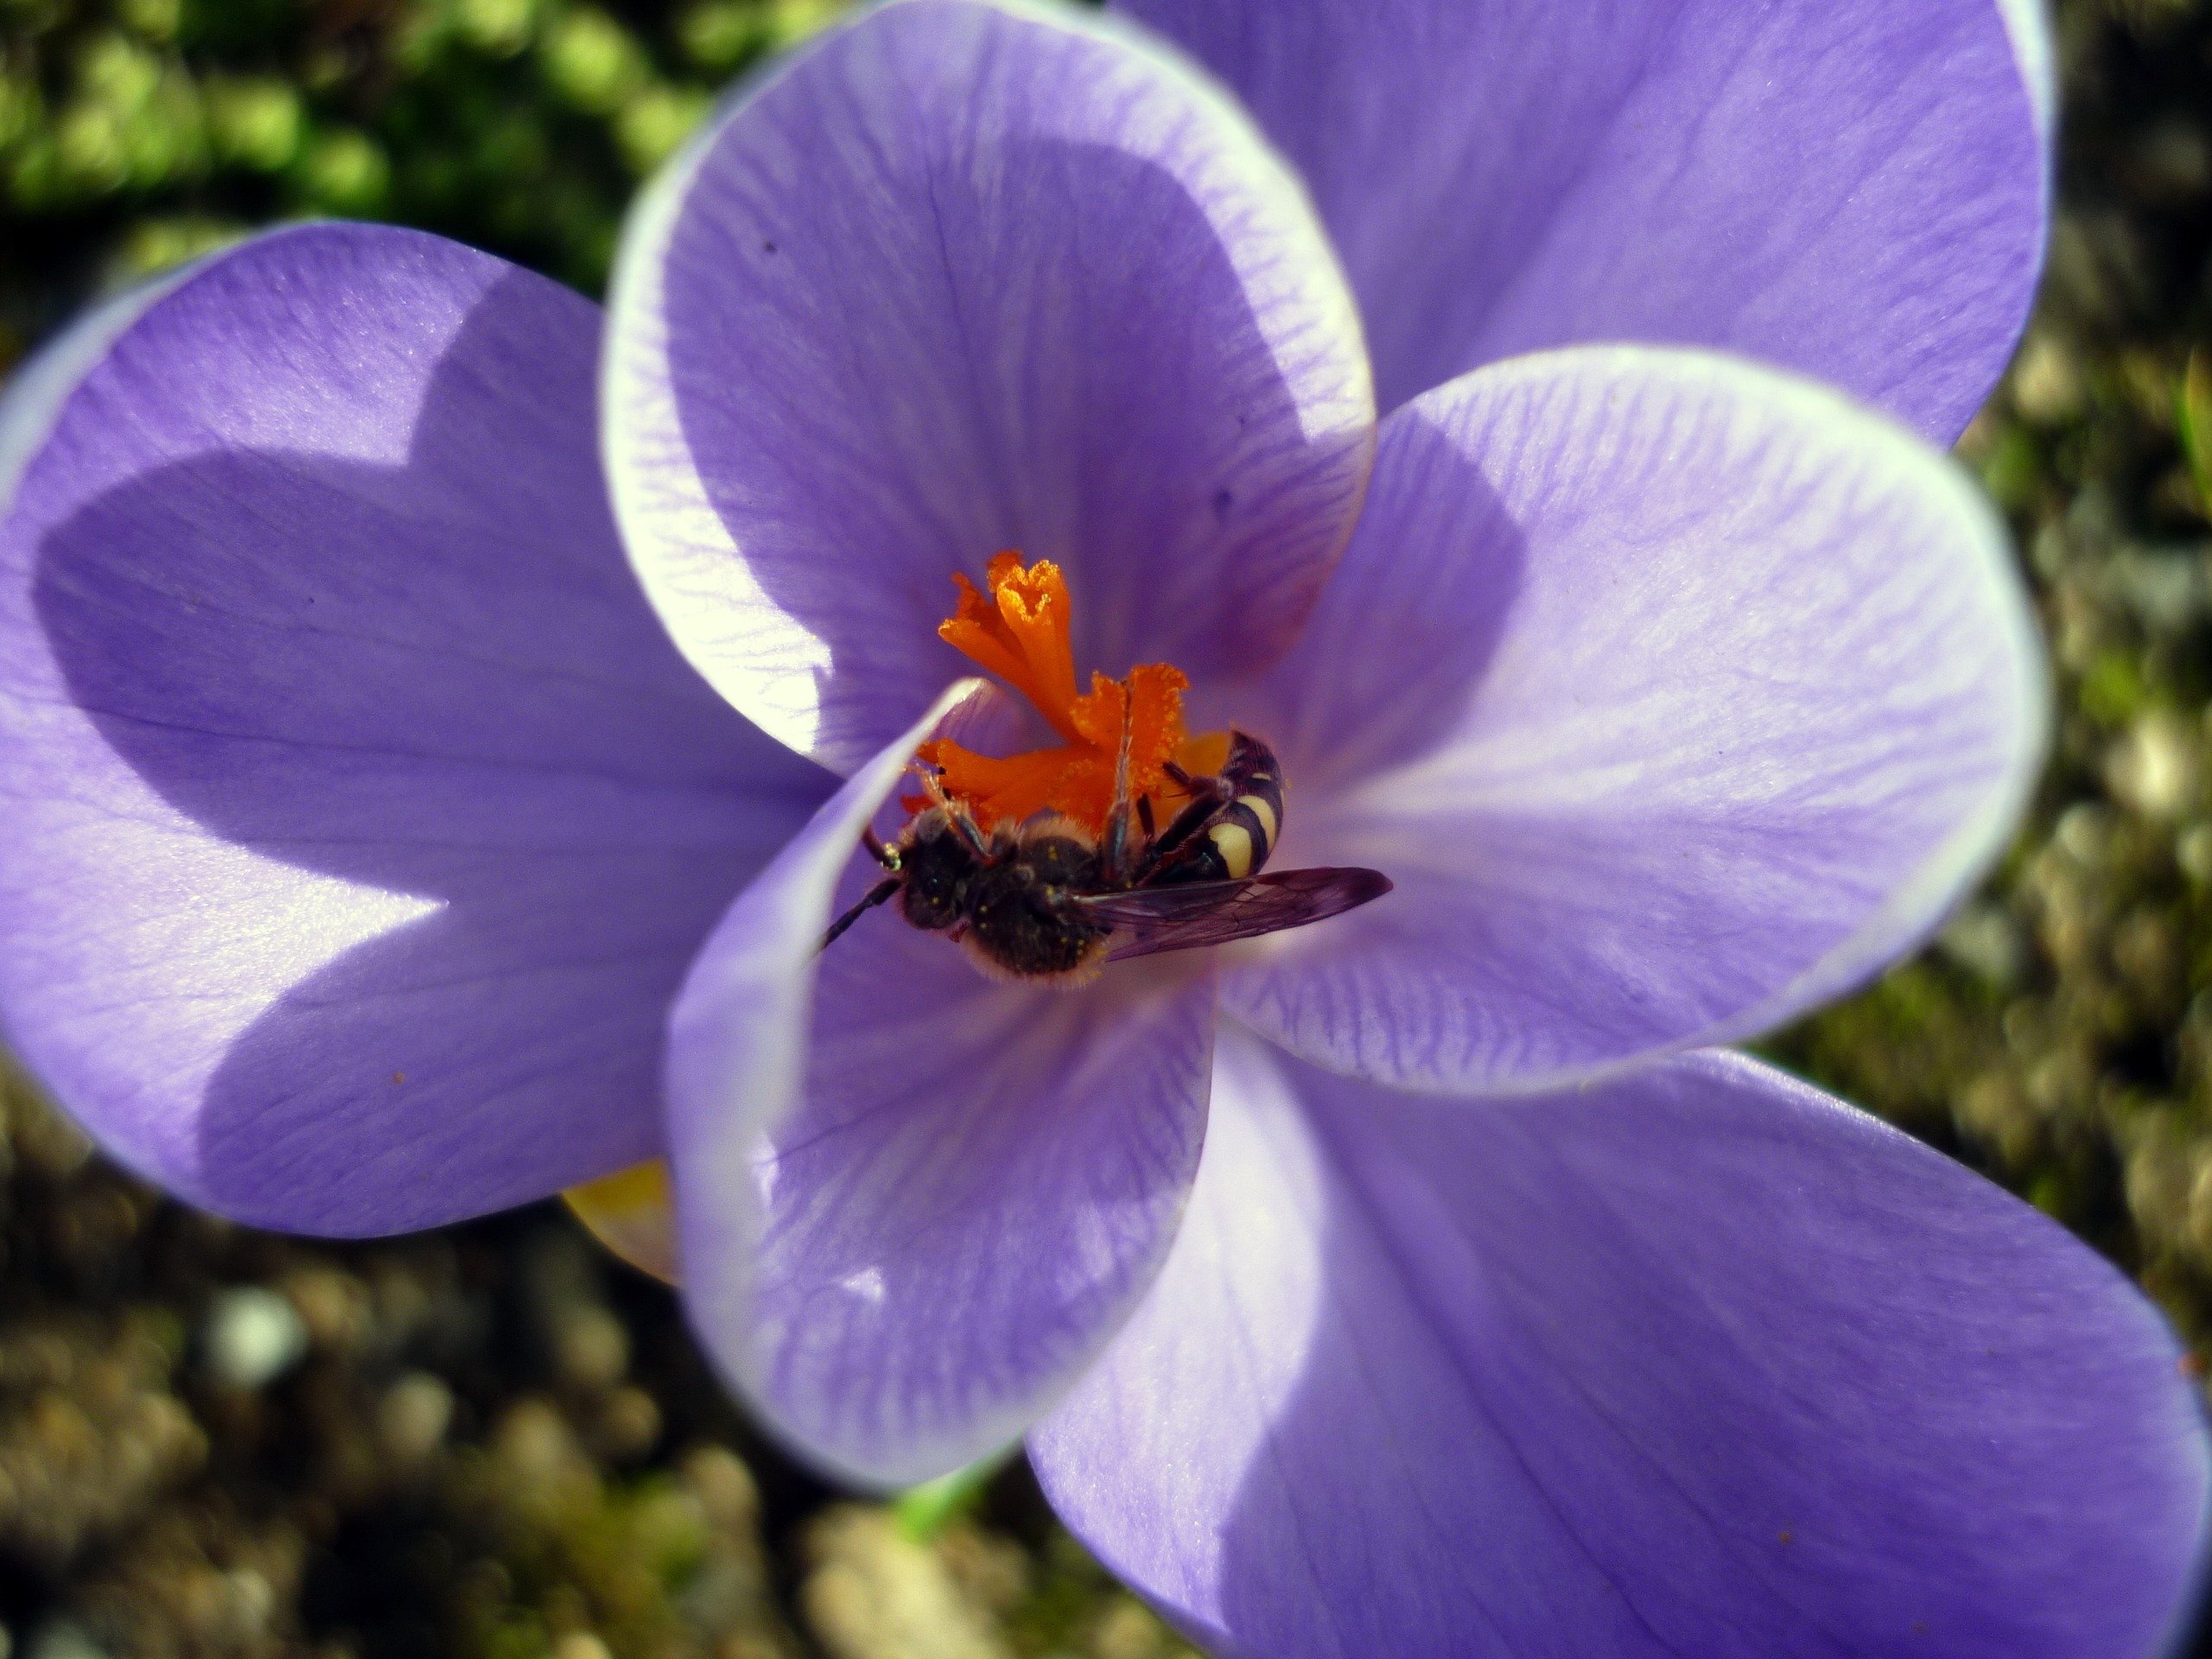
nature, blossom, plant, flower, purple, petal, animal, summer, pollen, green, insect, botany, garden, flora, wild flower, striped, wildflower, flowers, close up, purple flowers, eye, bee, crocus, wasp, wasps, passion flower, viola, macro photography, summer flowers, pansy, flowering plant, land plant, violet family